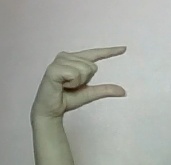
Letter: dal